List of angels in theology

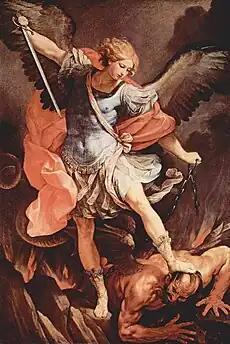
Archangel Michael defeating the Archdemon Satan.

This is a list of angels in religion, theology, astrology and magic, including both specific angels (e.g., Gabriel) and types of angels (e.g., seraphim).